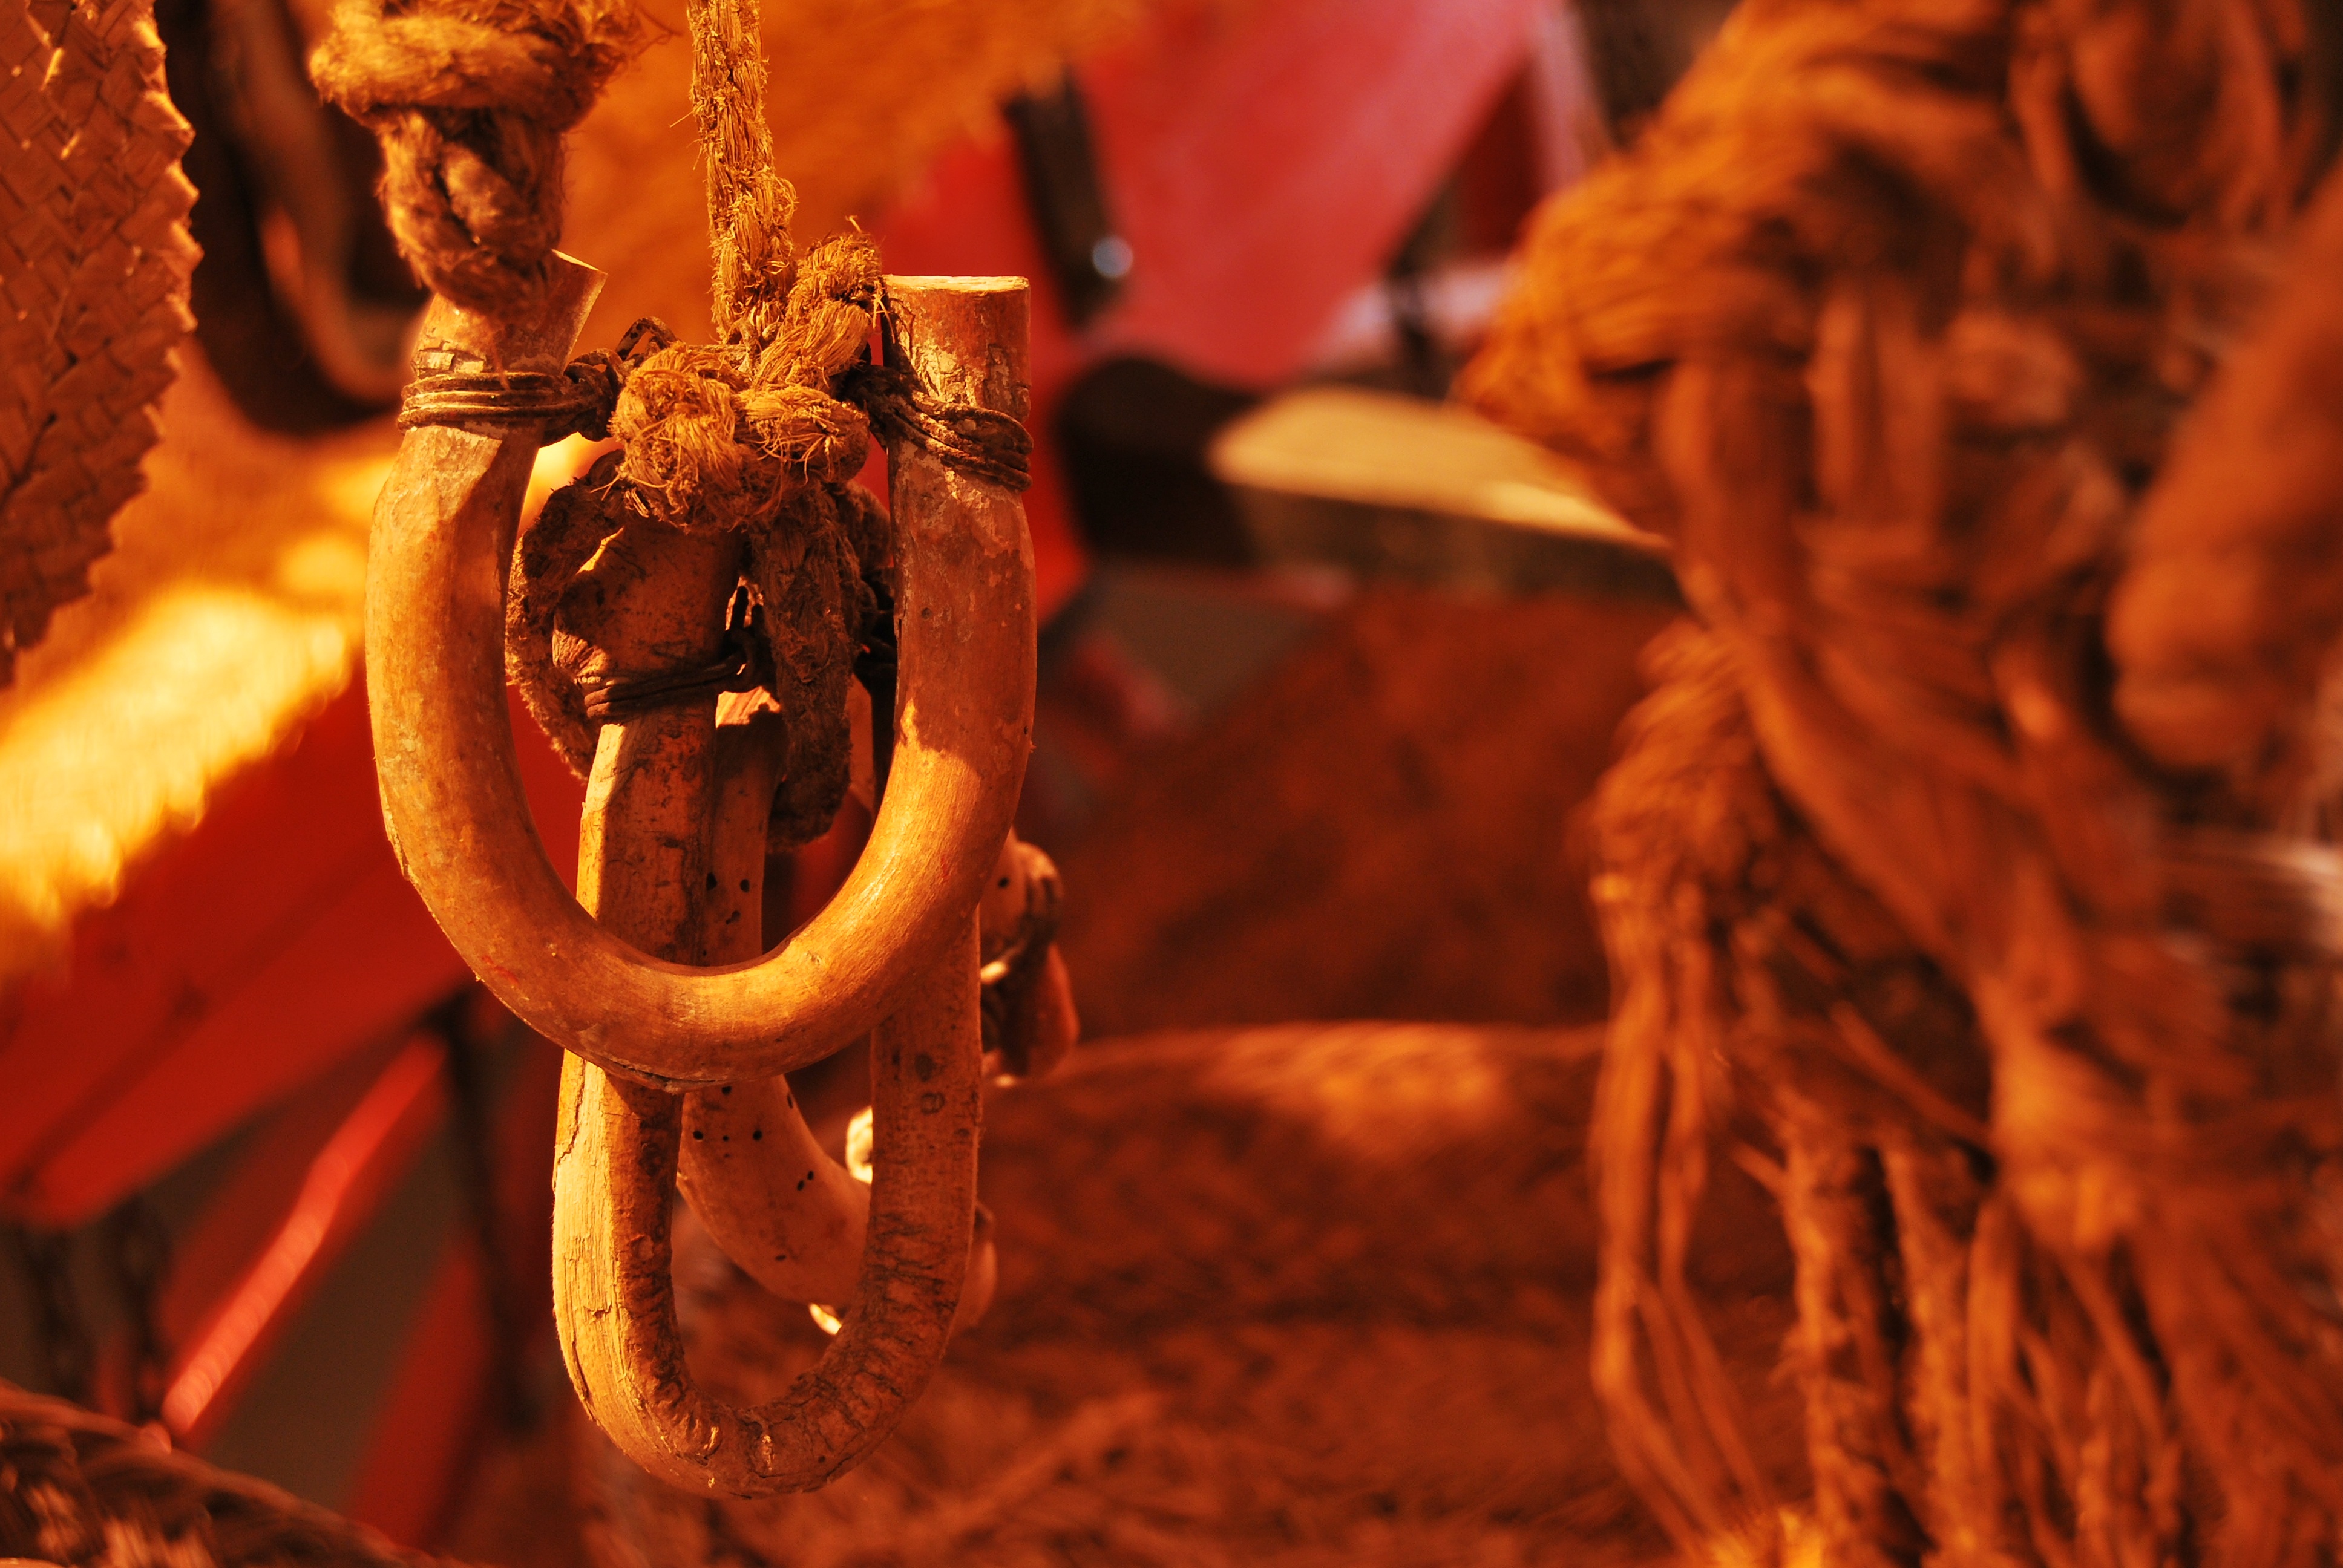
farm, flower, animal, land, rural, red, farming, equipment, autumn, industry, agriculture, christmas, farmland, christmas decoration, temple, dragon, mythology, macro photography